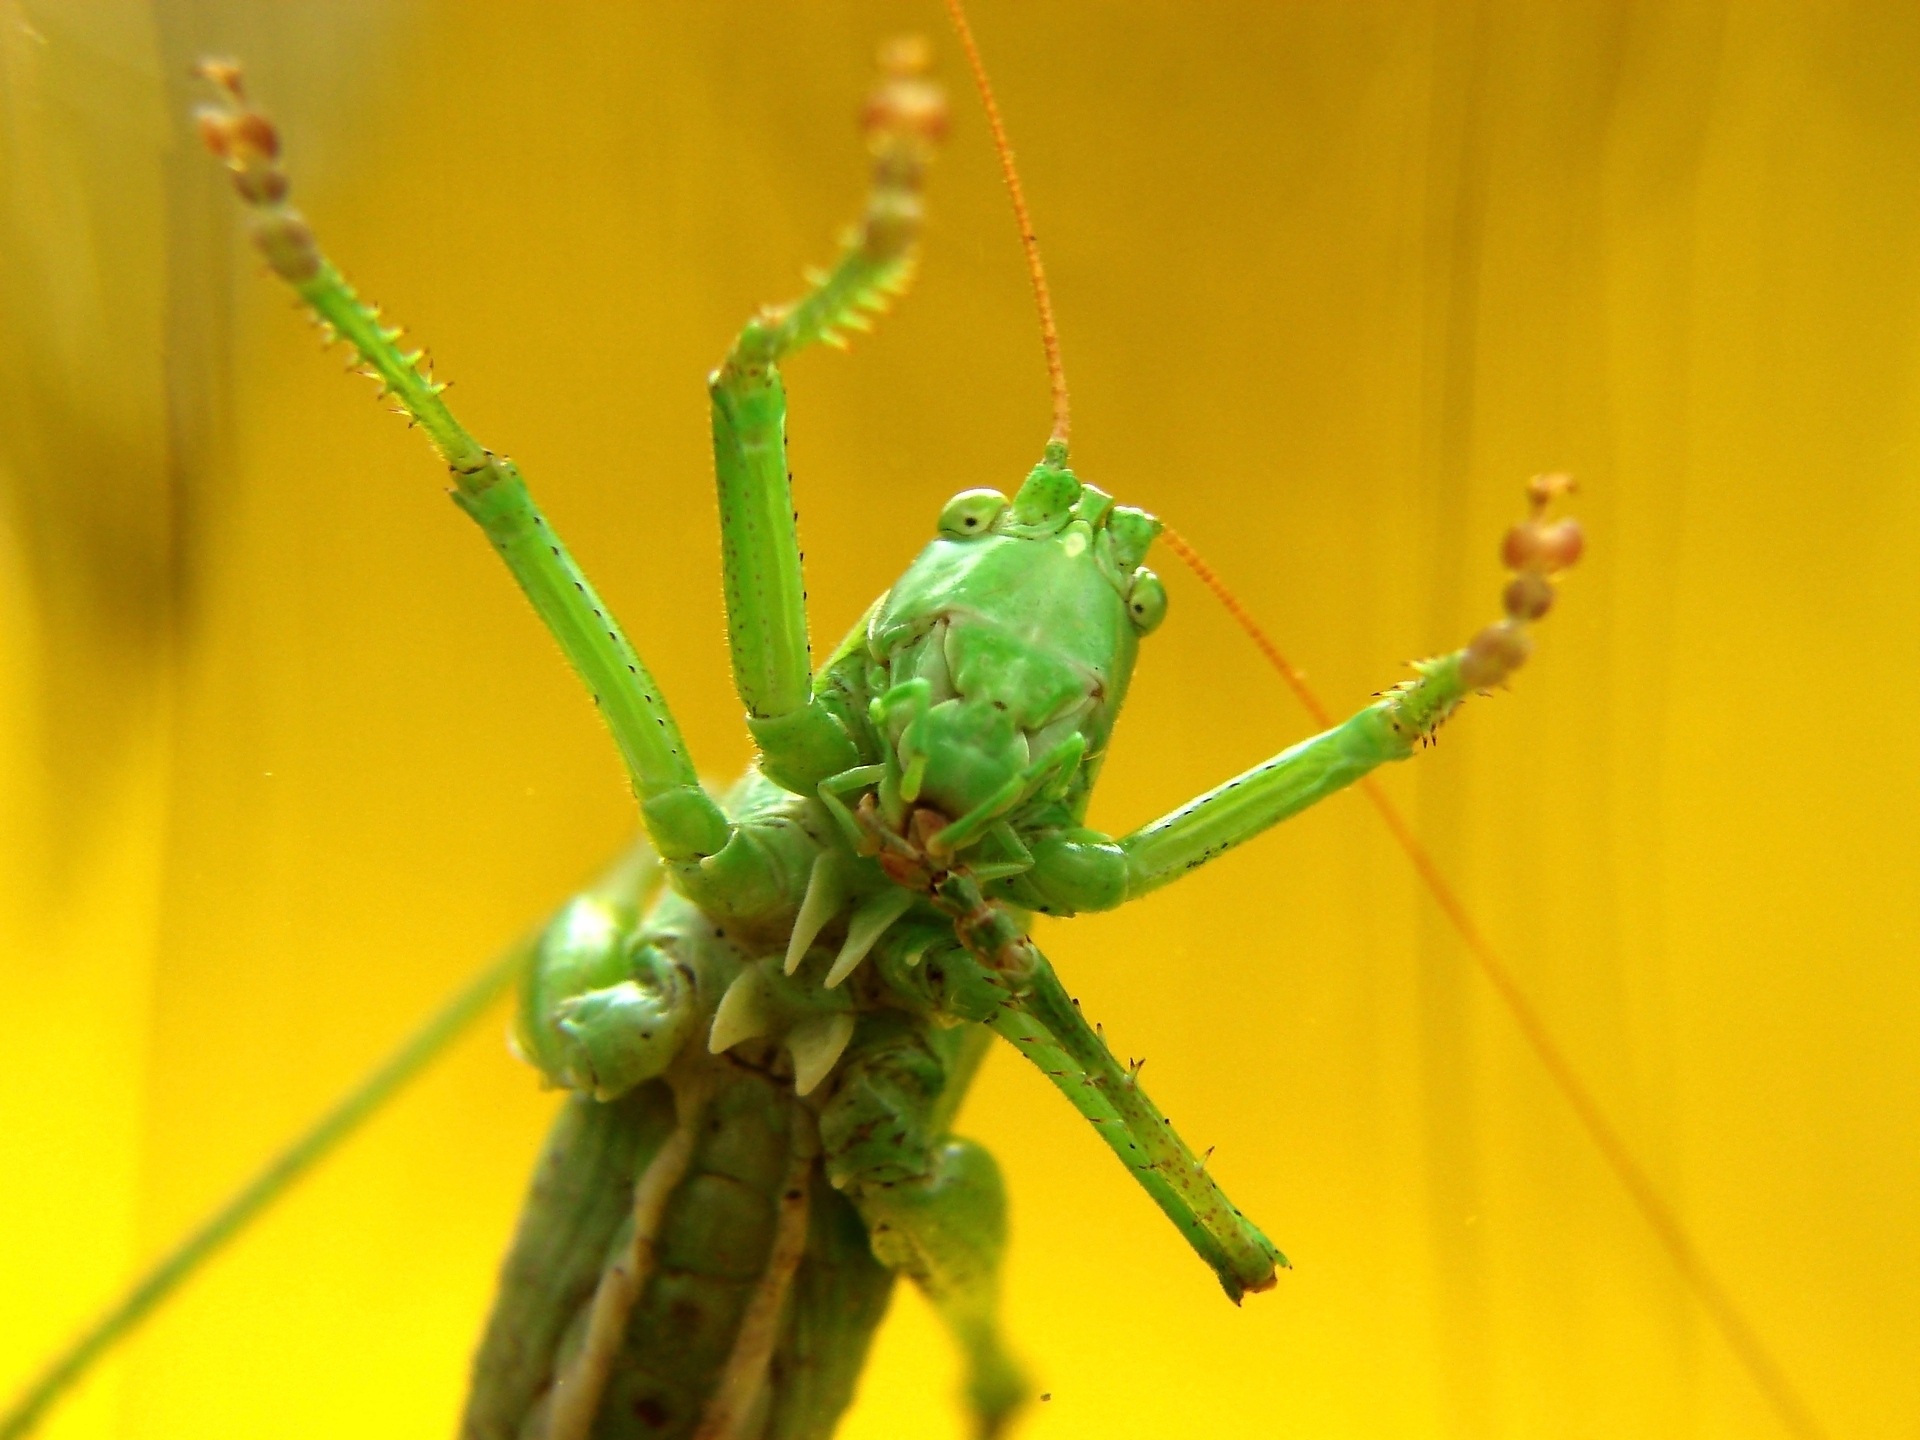
photography, animal, wildlife, wild, green, insect, macro, natural, yellow, close, fauna, invertebrate, close up, eating, grasshopper, grasshoppers, macro photography, arthropod, araneus, plant stem, orb weaver spider